Trams in Sydney

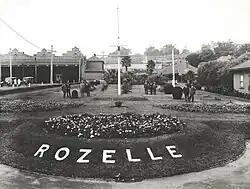

This was an extremely busy service for passengers transferring from suburban trains at Central, particularly prior to the opening of the city underground railway lines in 1926. Trams operated from Central station across Eddy Avenue, along Castlereagh Street via Bligh, Bent and Loftus Streets to Alfred Street, Circular Quay and returned via Pitt Street in a large anti-clockwise loop. The tram lines down Pitt and Castlereagh streets closed on 27 September 1957.